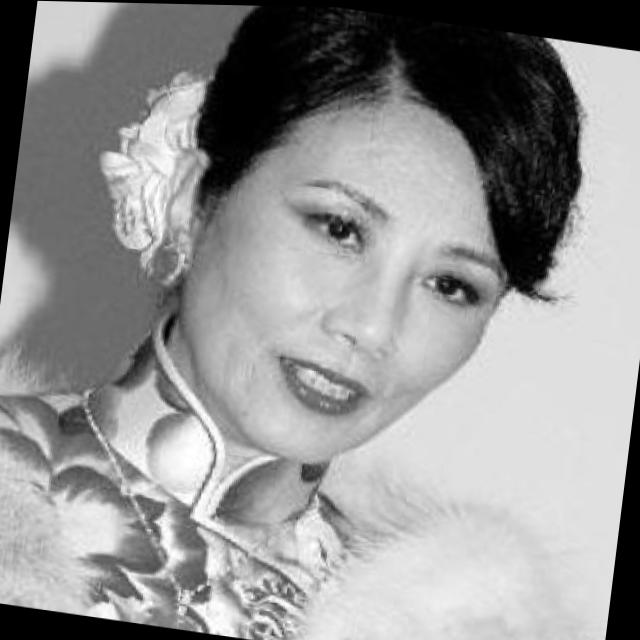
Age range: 45-64